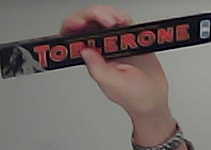
Product: toblerone_black